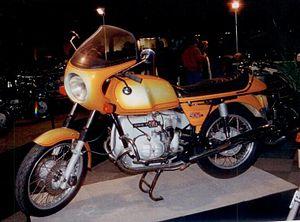
La R 90 est un modèle de motocyclette du constructeur bavarois BMW.